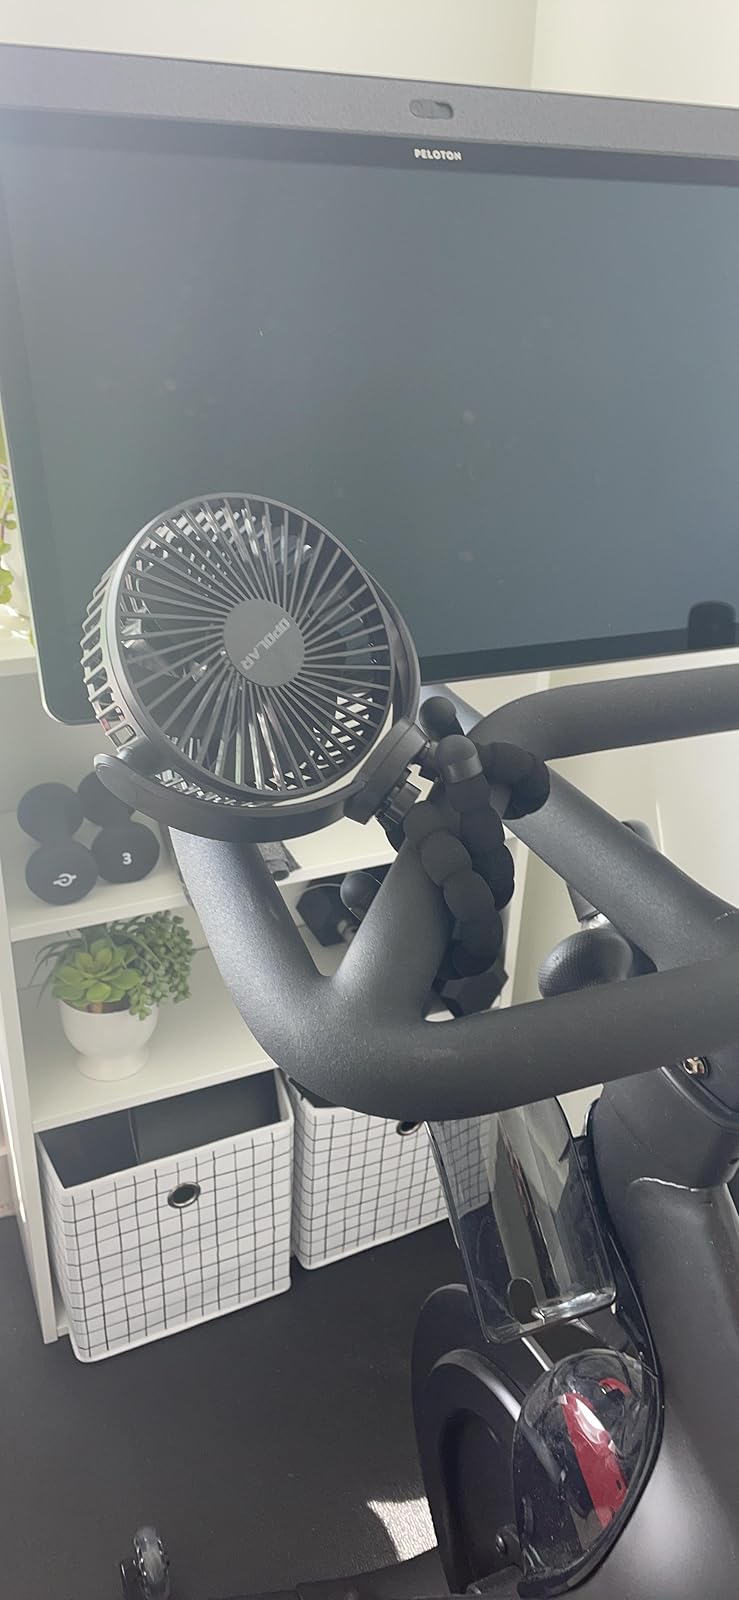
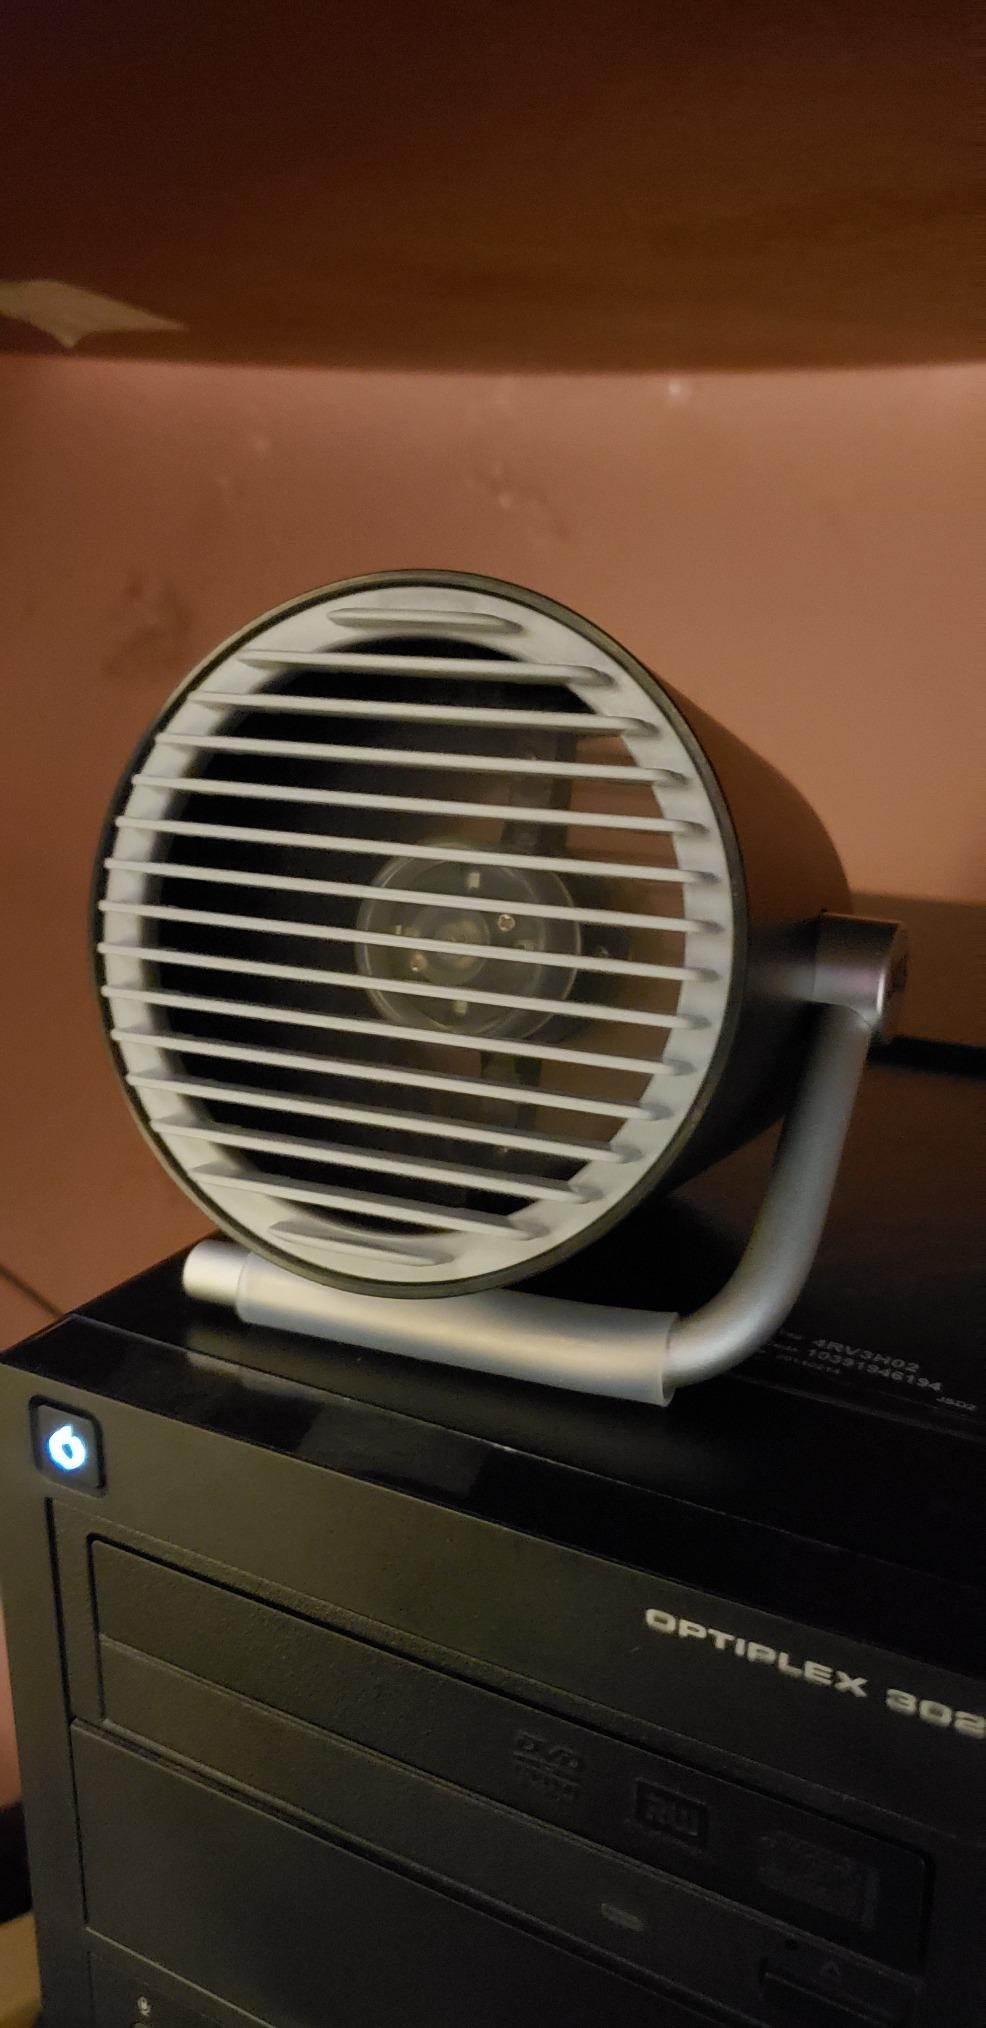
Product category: fan
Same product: no